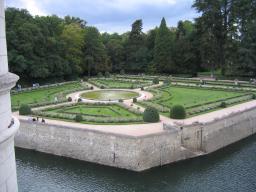
Label: Background_without_leaves